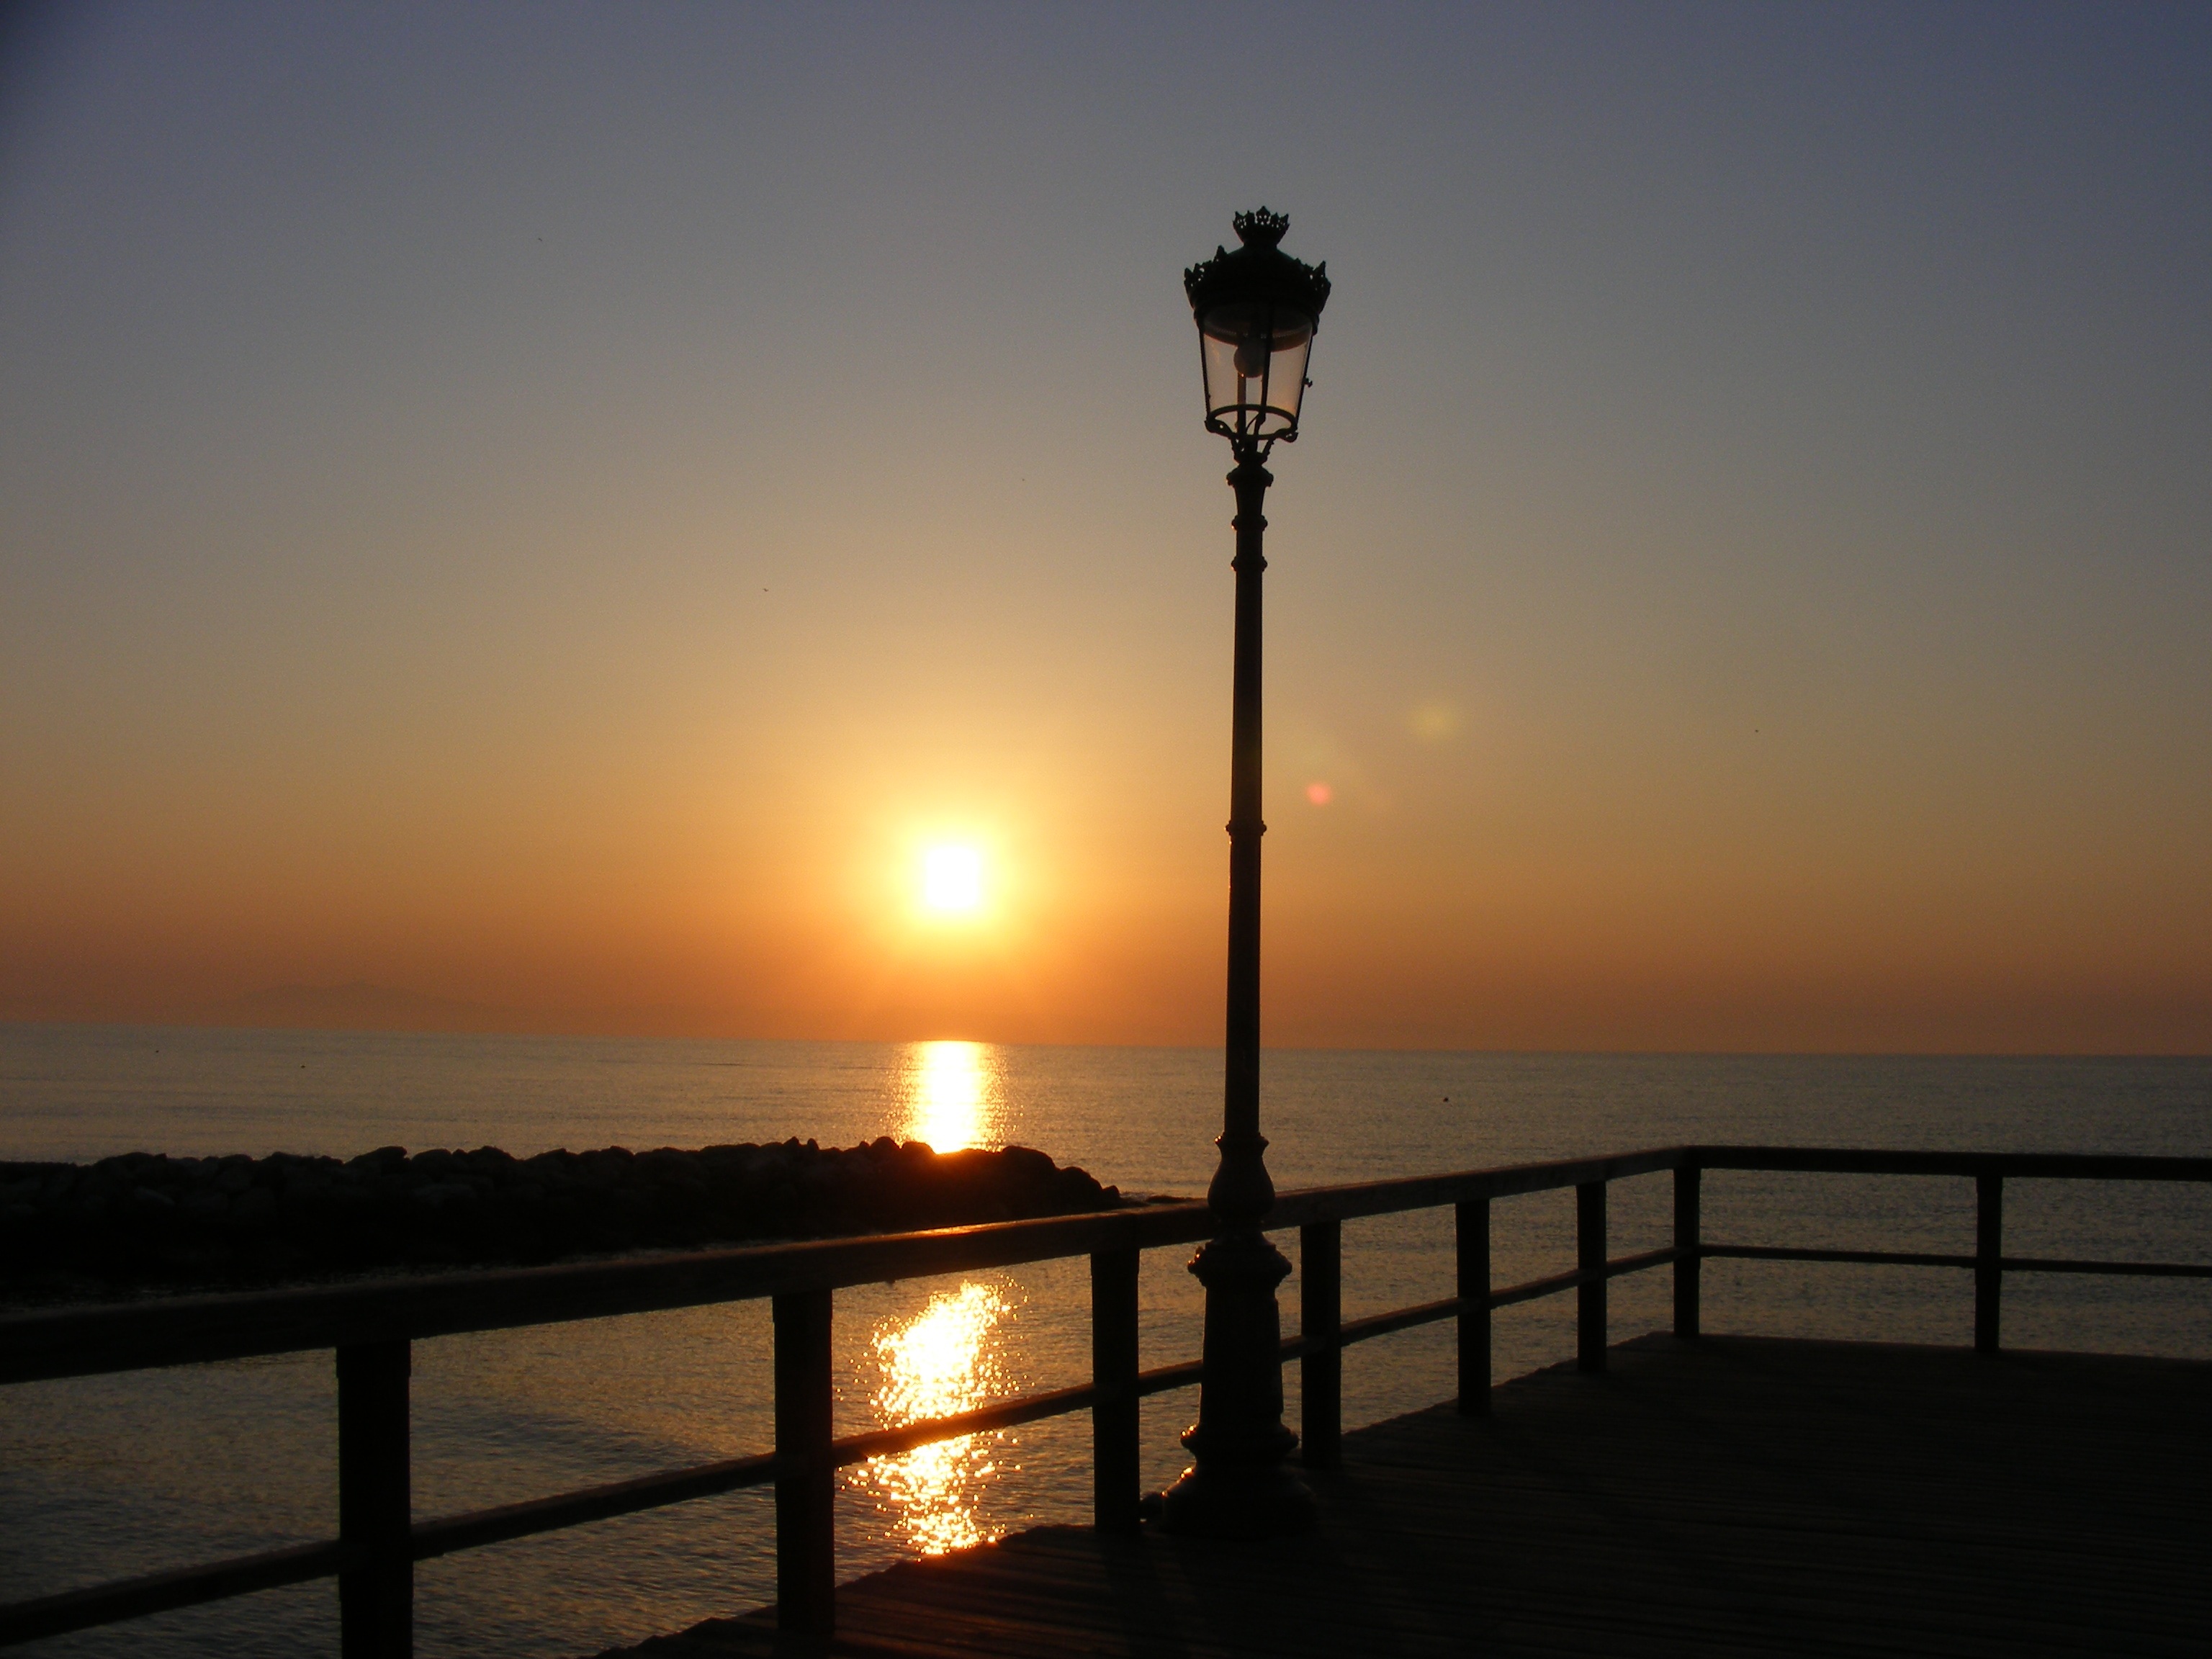
beach, landscape, sea, coast, water, ocean, horizon, light, sun, sunrise, sunset, morning, dawn, pier, dusk, evening, reflection, red, tower, street light, lighting, east, afterglow